William Augustine Duncan

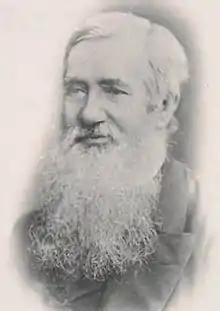

He was a native of Aberdeenshire, was born on 12 March 1811 at Bluefield, Towie, and educated for the Scottish national church. He subsequently embraced Catholicism, was accepted as a student at the Scots Benedictine College, Ratisbon, and afterwards at the new college at Blairs, Kincardineshire, but having offended the authorities there by too outspoken criticism on a sermon, he gave up all thoughts of entering the priesthood.